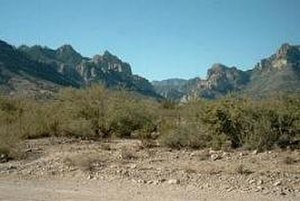
Chiricahua
Indgangen til Chiricahua Mountains
Chiricahua er en nationalpark i Chiricahua Mountains, der tidligere blev domineret af Chiricahua-Apacherne. Parken ligger i Cochise County i Arizonas sydøstlige hjørne. Området var hjemsted for Chiricahua-apacherne, og da deres høvding Cochise forhandlede fred med militæret i 1872, lovede de ham bjergene som reservat. Cochise døde to år senere og i 1875 blev hans folk drevet mod nord til San Carlos-reservatet, trods de givne løfter.